Cara Delevingne

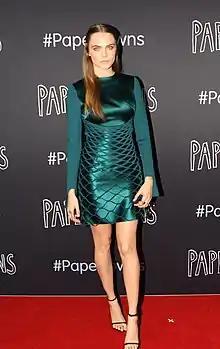

It was noted by many that Delevingne had started to become more selective with the shows she appeared in. This was the beginning of the decrease in volume of catwalk roles, the cause of which at the time was put down to her expanding acting career. However, in a "Time" essay published in 2016, Delevingne explained the real cause for the decrease of show appearances: